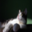
Label: cat